In-flight entertainment

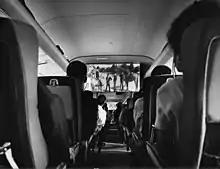
Movie screening in a DC-8 of SAS, 1968

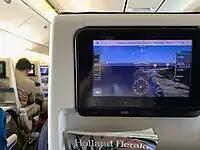
FlightPath3D displaying on a PTV screen

The first in-flight movie was screened by Aeromarine Airways in 1921, showing a film called "Howdy Chicago" to passengers on a Felixstowe F.5 flying boat as it flew around Chicago.